Elizabeth Strout

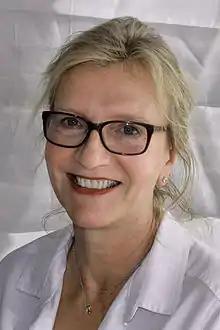
Strout in 2015

Elizabeth Strout (born January 6, 1956) is an American novelist and author. She is widely known for her works in literary fiction and her descriptive characterization. She was born and raised in Portland, Maine, and her experiences in her youth served as inspiration for her novels–the fictional "Shirley Falls, Maine" is the setting of four of her ten novels.